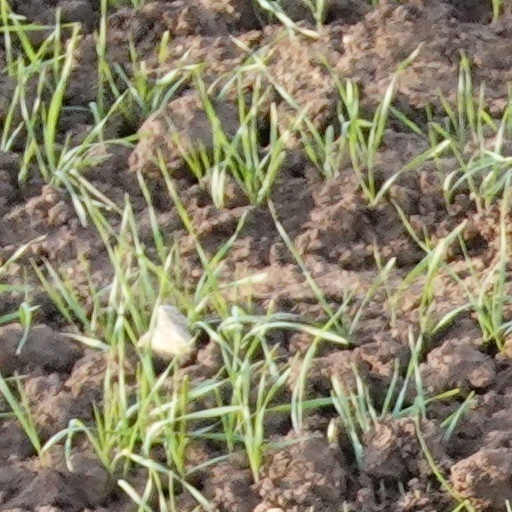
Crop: wheat